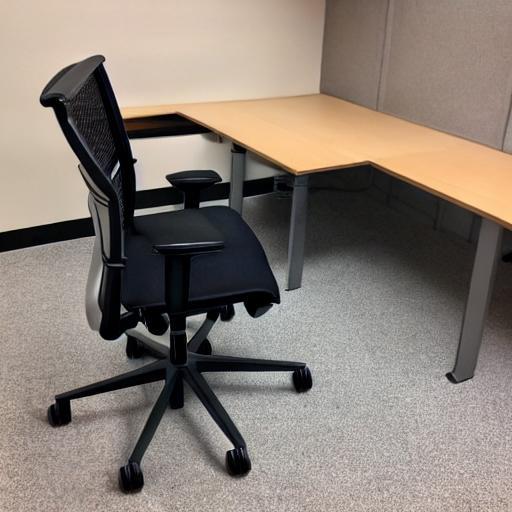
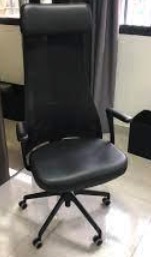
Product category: items_chair
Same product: no